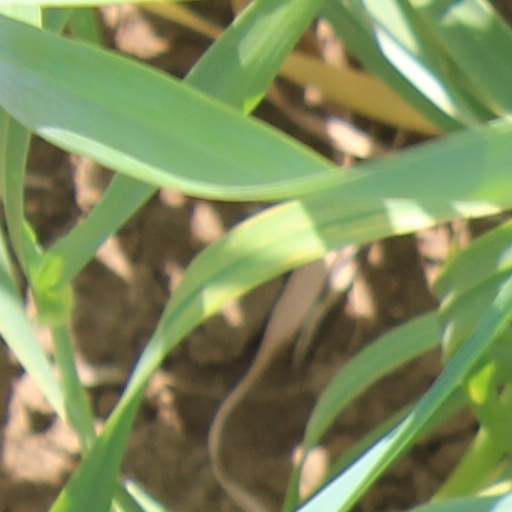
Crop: wheat